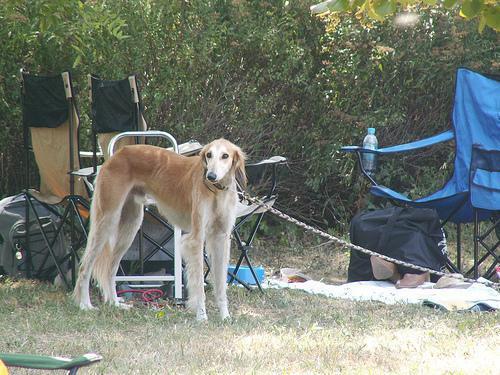
Saluki